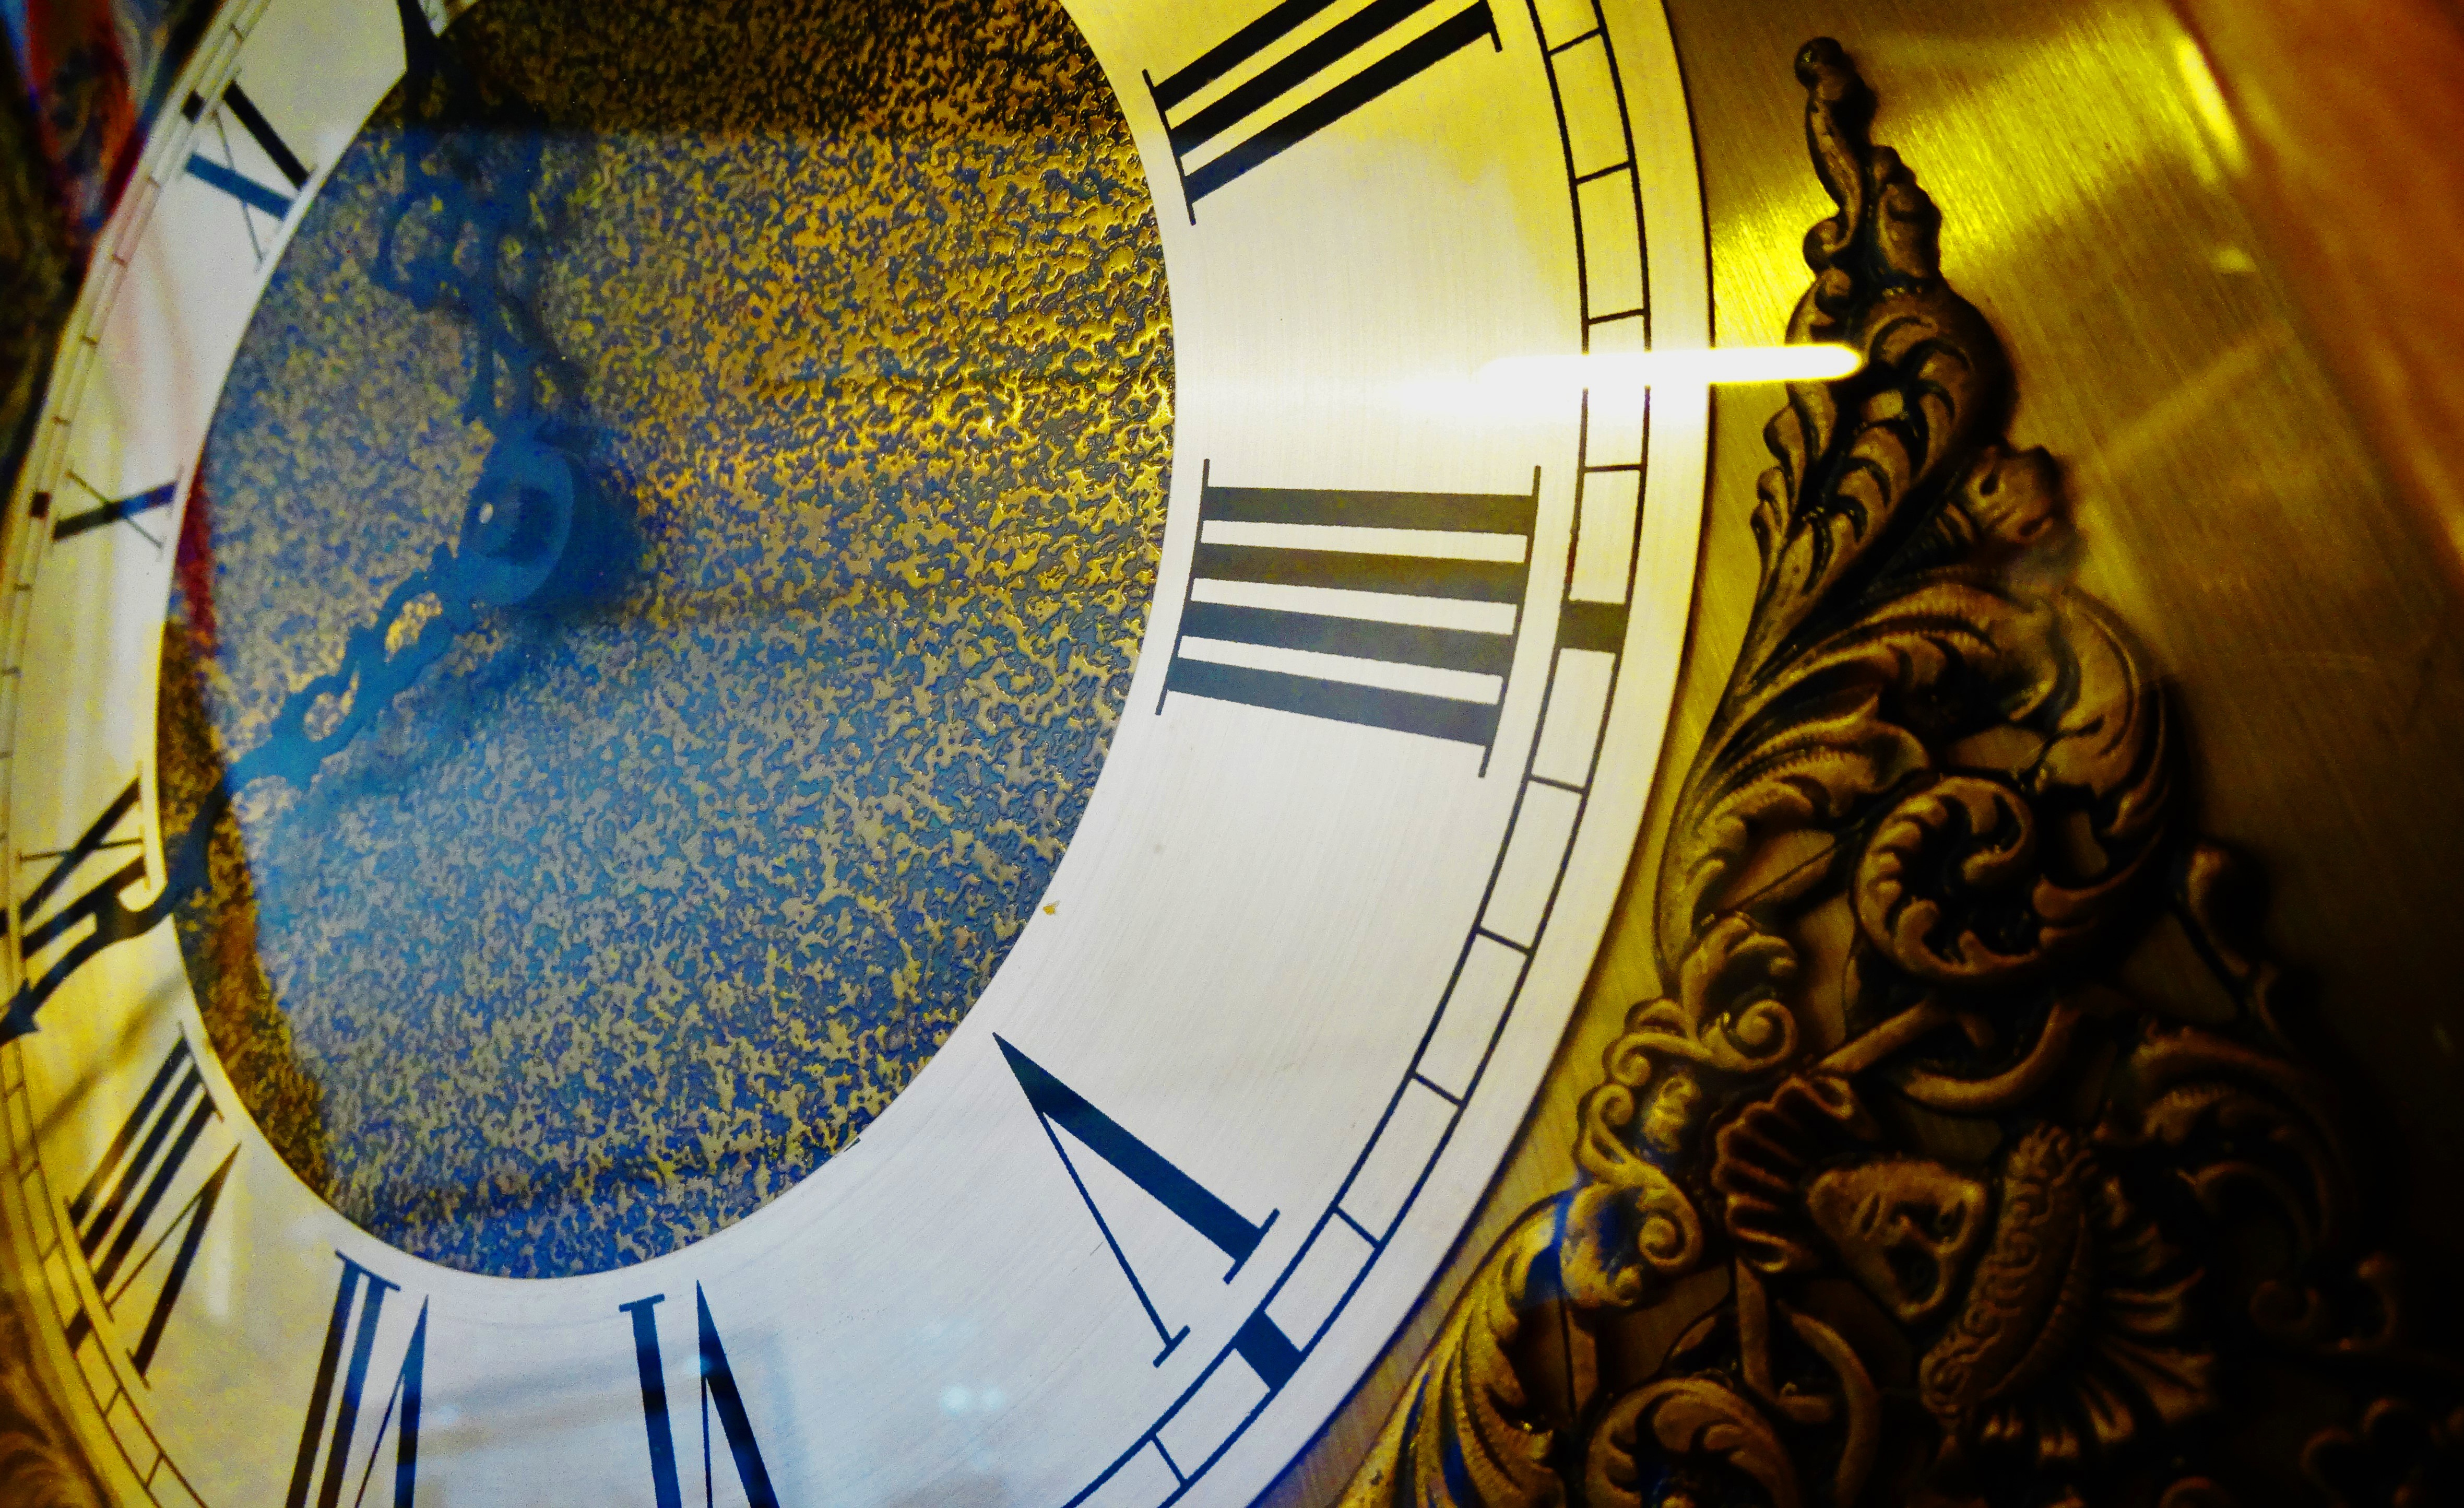
watch, light, antique, window, glass, time, old, bell, color, blue, yellow, circle, interior design, art, gold, design, shape